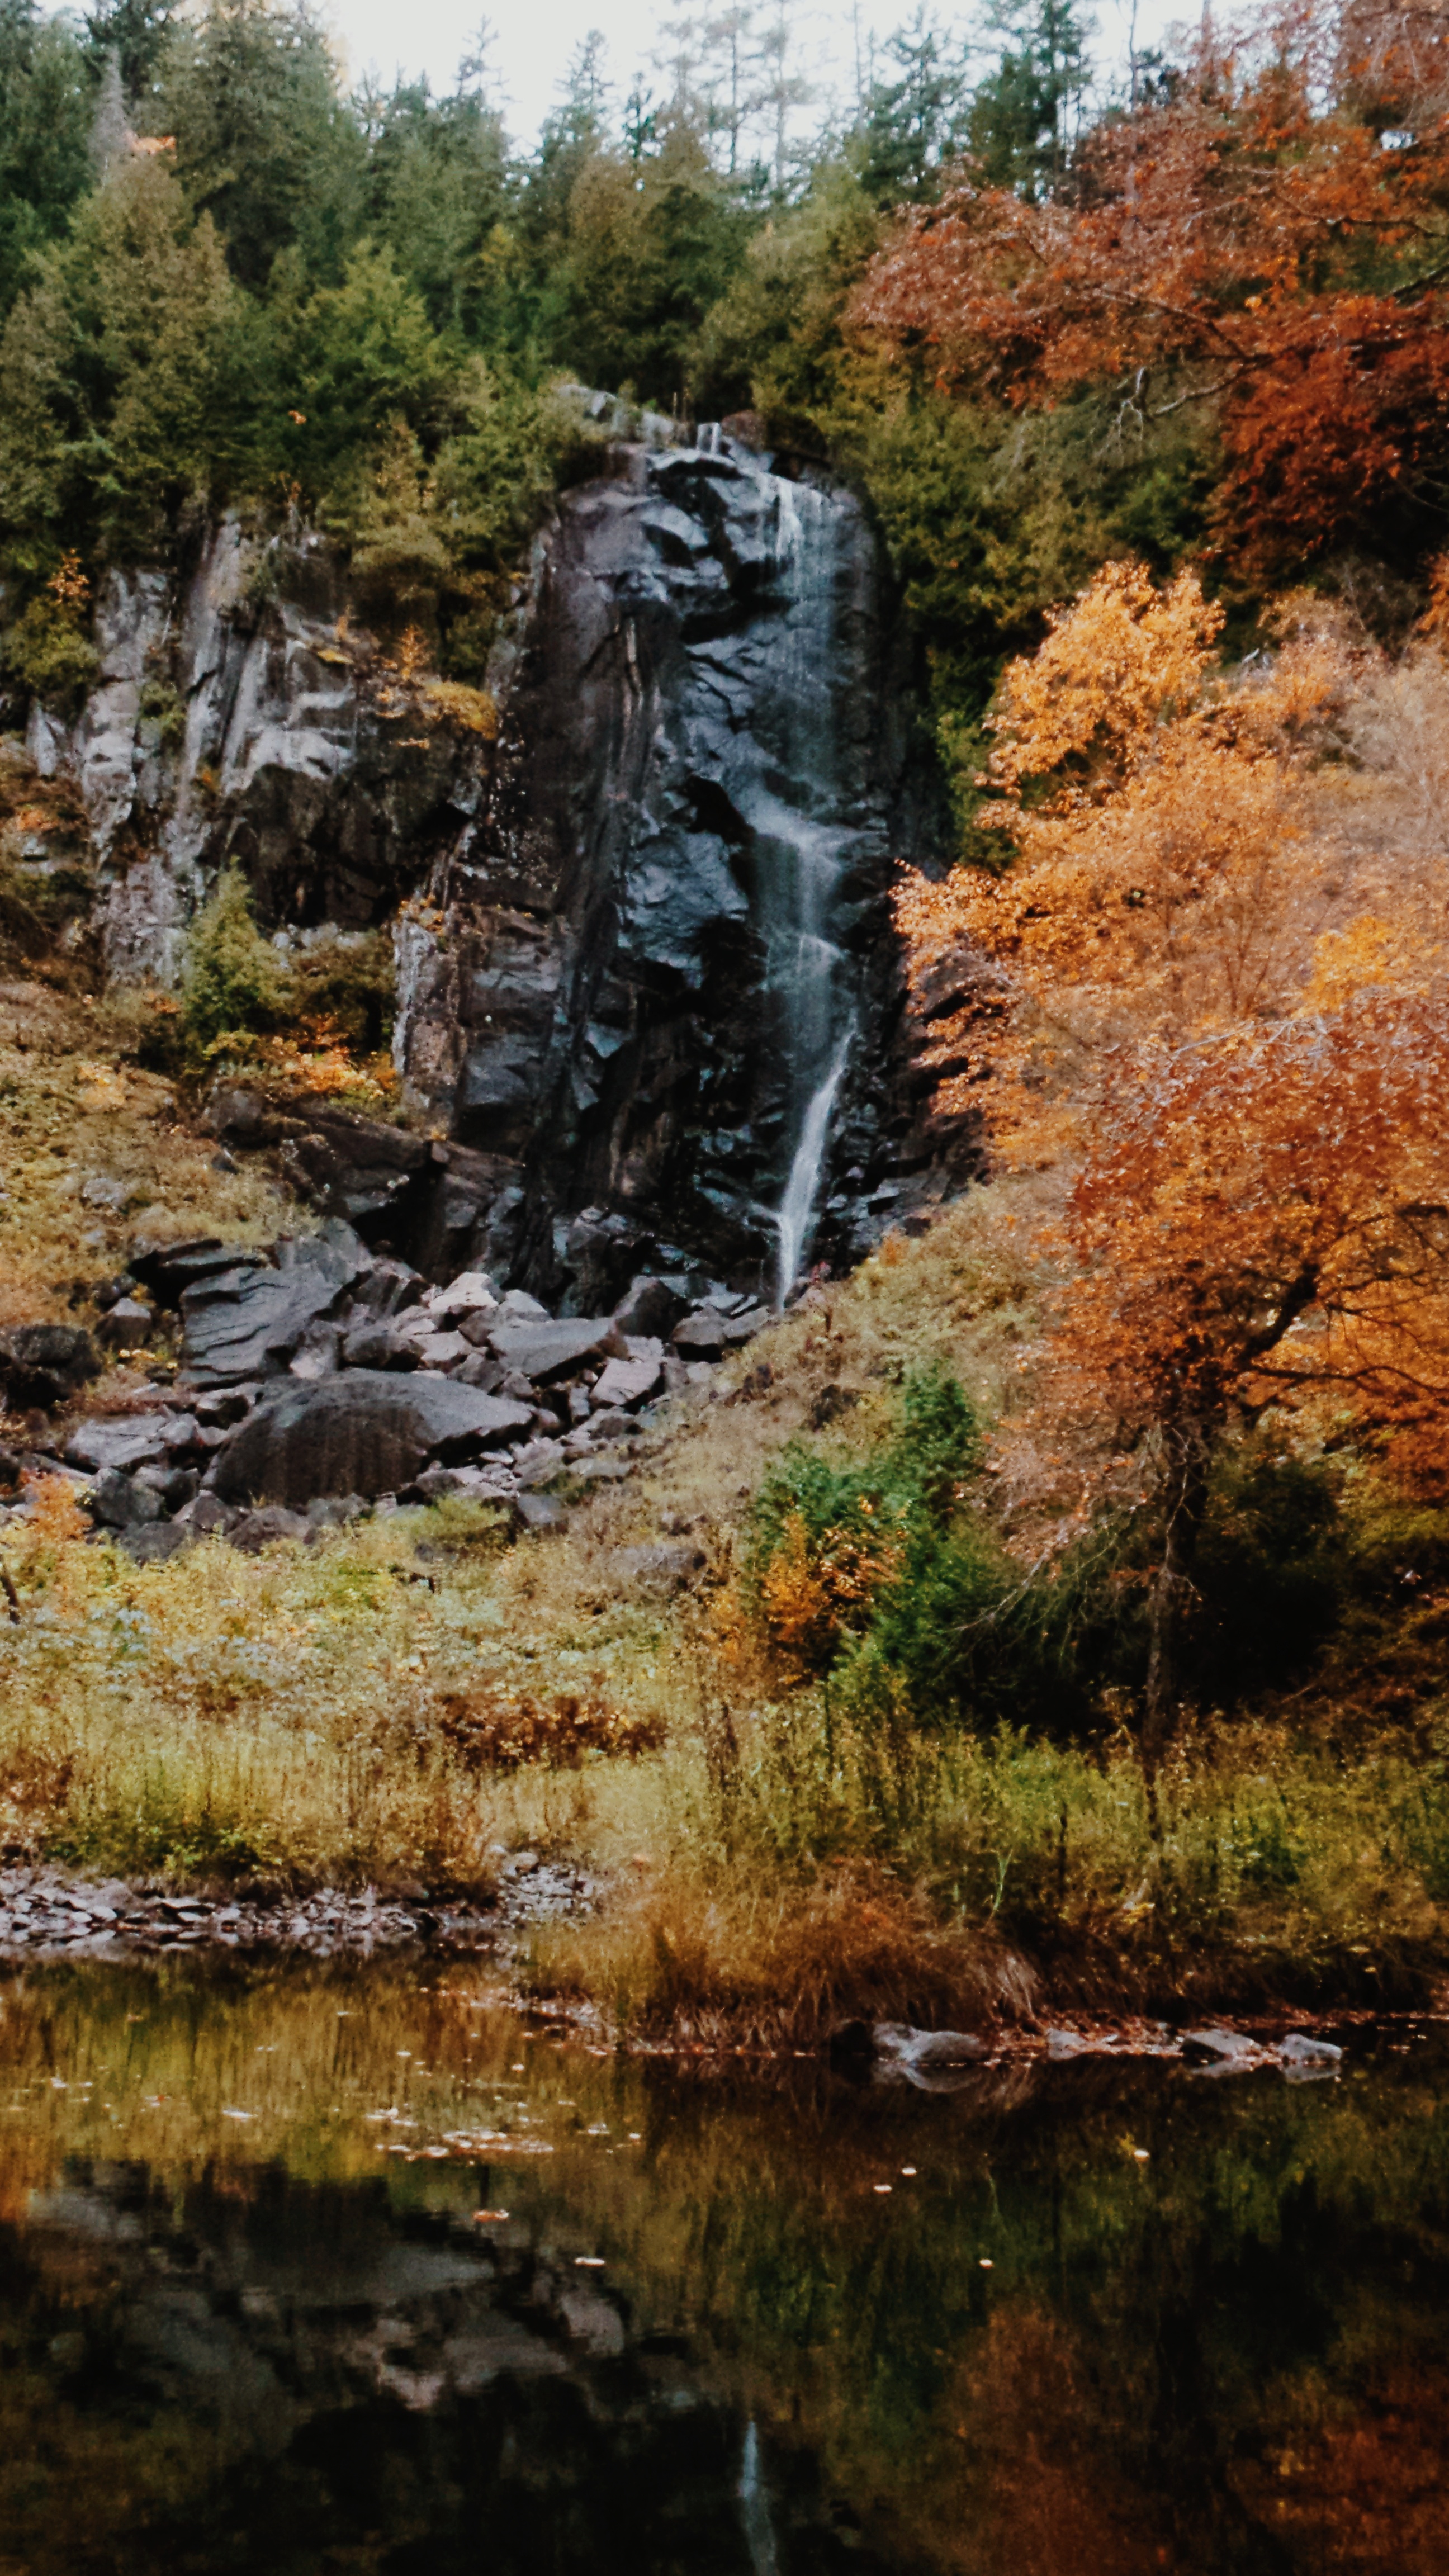
landscape, tree, forest, rock, waterfall, wilderness, leaf, river, stream, reflection, autumn, season, body of water, woodland, habitat, water feature, natural environment